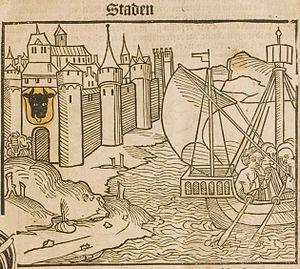
La Marche de Stade est un comté de l'empire othonien recouvrant la vallée inférieure de l’Elbe, et dont la principale forteresse était le château de Stade. Le chroniqueur Helmold de Bosau écrit vers 1145 qu’à hauteur du château de Stade, les deux rives de l'Elbe appartiennent au comte de l'endroit. Le pays fut entre 944 et 1144 fief des princes Odoniens, lesquels étaient alliés aux grandes familles nobles de Saxe : les Widukind, Immedinger, Ludolphides et Billung. Il s'agissait à vrai dire plutôt d'un amas de territoires déconnectés les uns des autres, que d'un comté au sens moderne : Adam de Brême assure qu'au XIᵉ siècle le comté des Odoniens est éparpillé à travers tout le diocèse de Brême-Hambourg. Sous le règne de Lothaire-Odon Iᵉʳ en 1056, la Marche de Stade devint, par union personnelle avec la Marche du Nord, l'un des cercles primitifs de la Marche de Brandebourg.